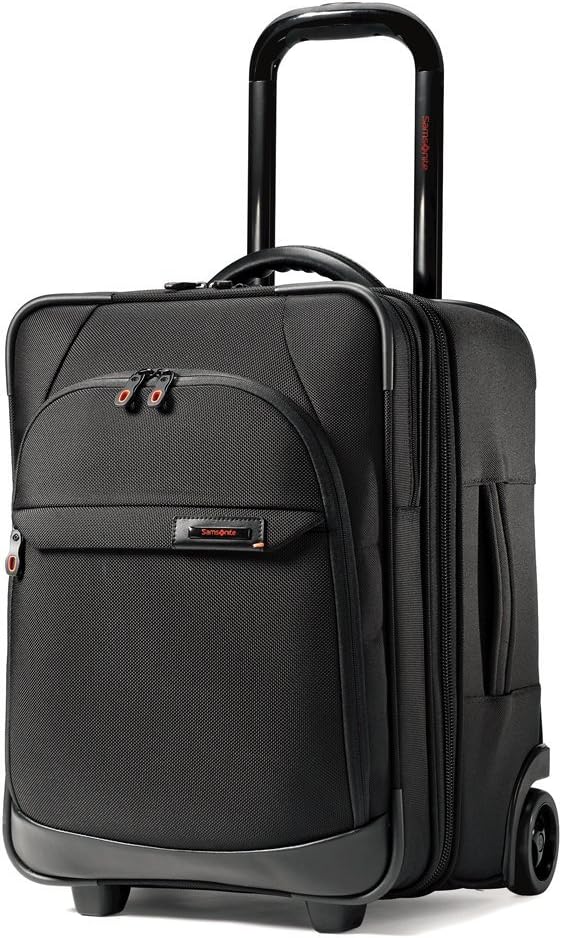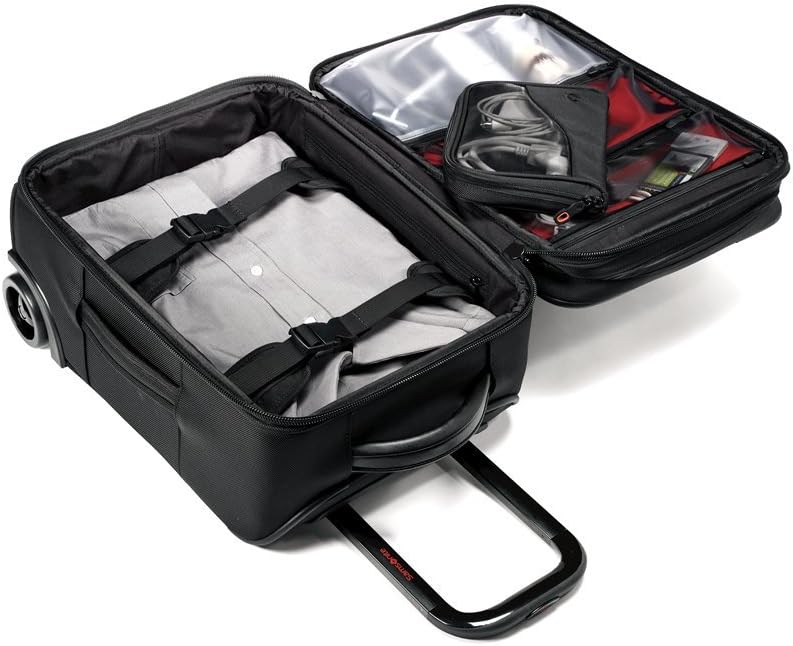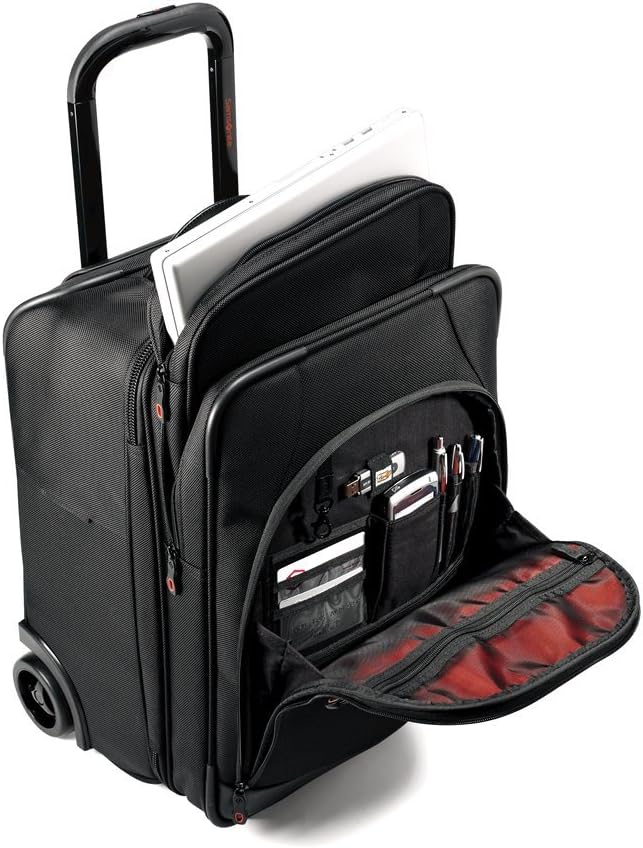
Samsonite Luggage Pro 3 Wheeled Briefcase, Black/Orange, One Size
Category: AMAZON FASHION
Make every business trip a success with pro 3
Features: Rugged 1682 ballistic nylon resists stains from oil, dirt and water | Laptop compartments feature dual padded walls for overall protection | Quick stash pocket allow easy access to electronics and last minute items | Rubberized zipper pulls for added comfort | Hidden, tethered id tag for added identity security